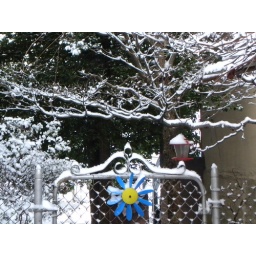
and a plastic flower in the snow